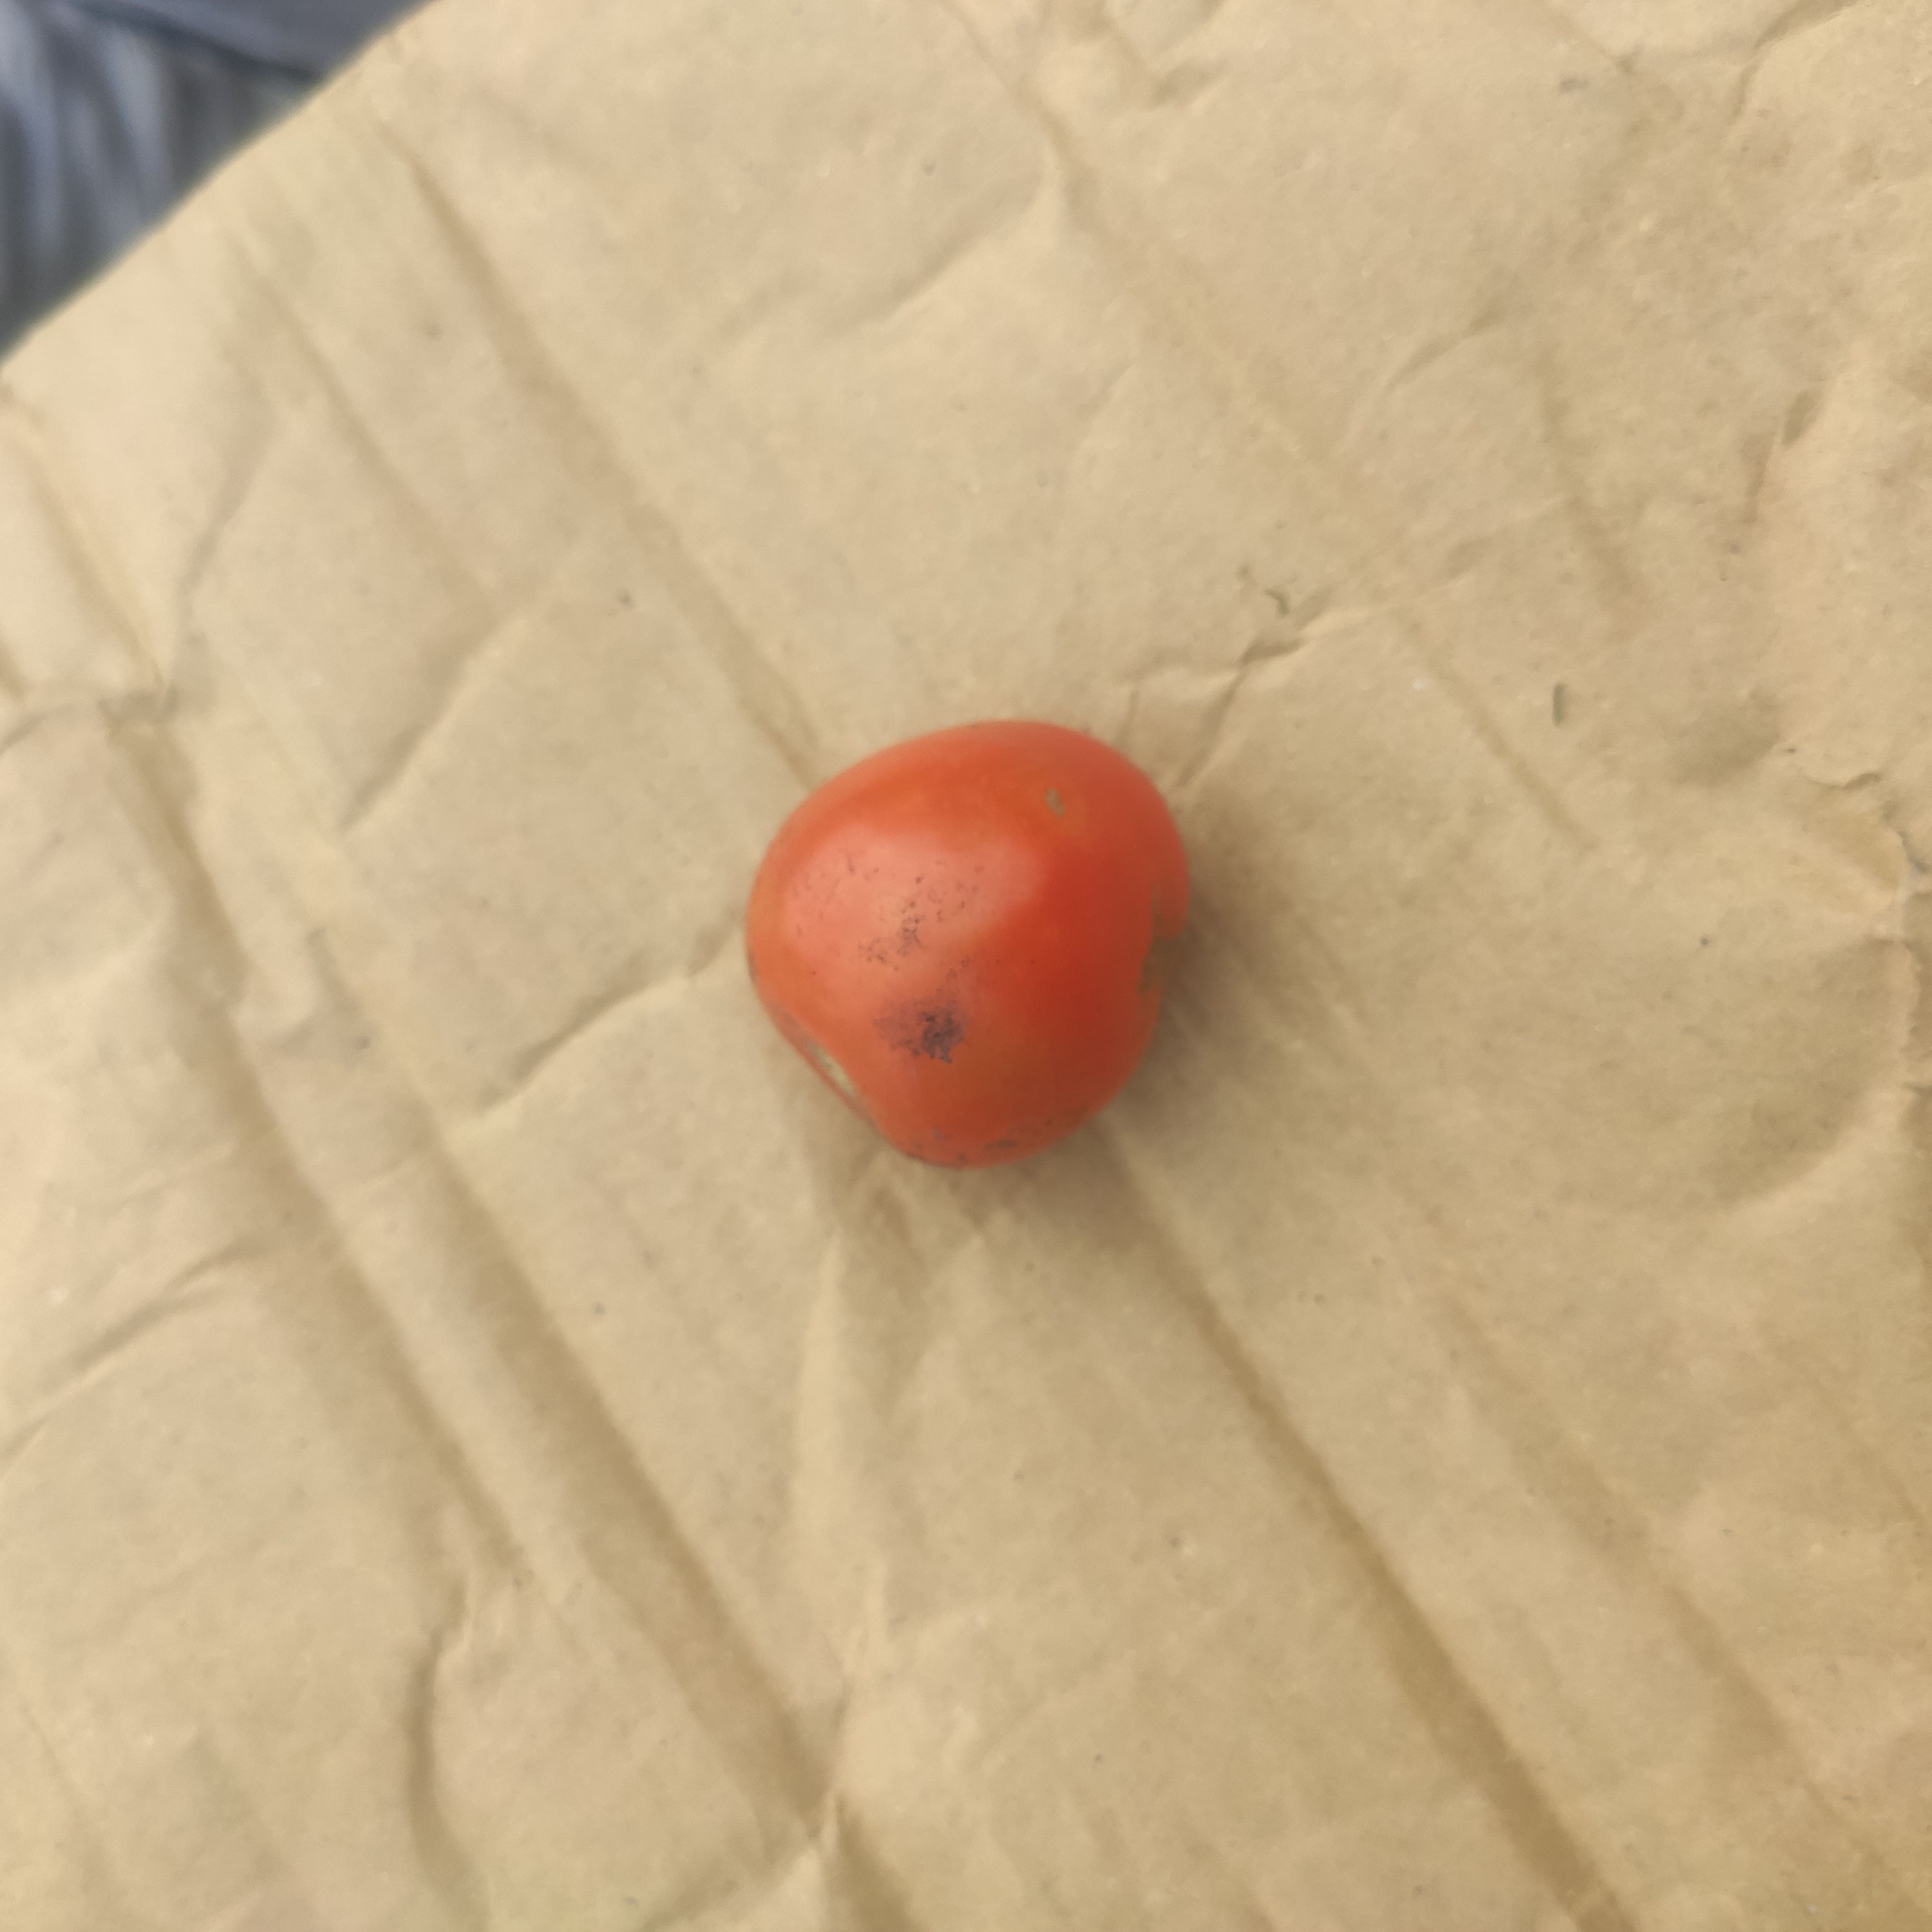
Fruit: tomatoes
Grade: 2nd-grade